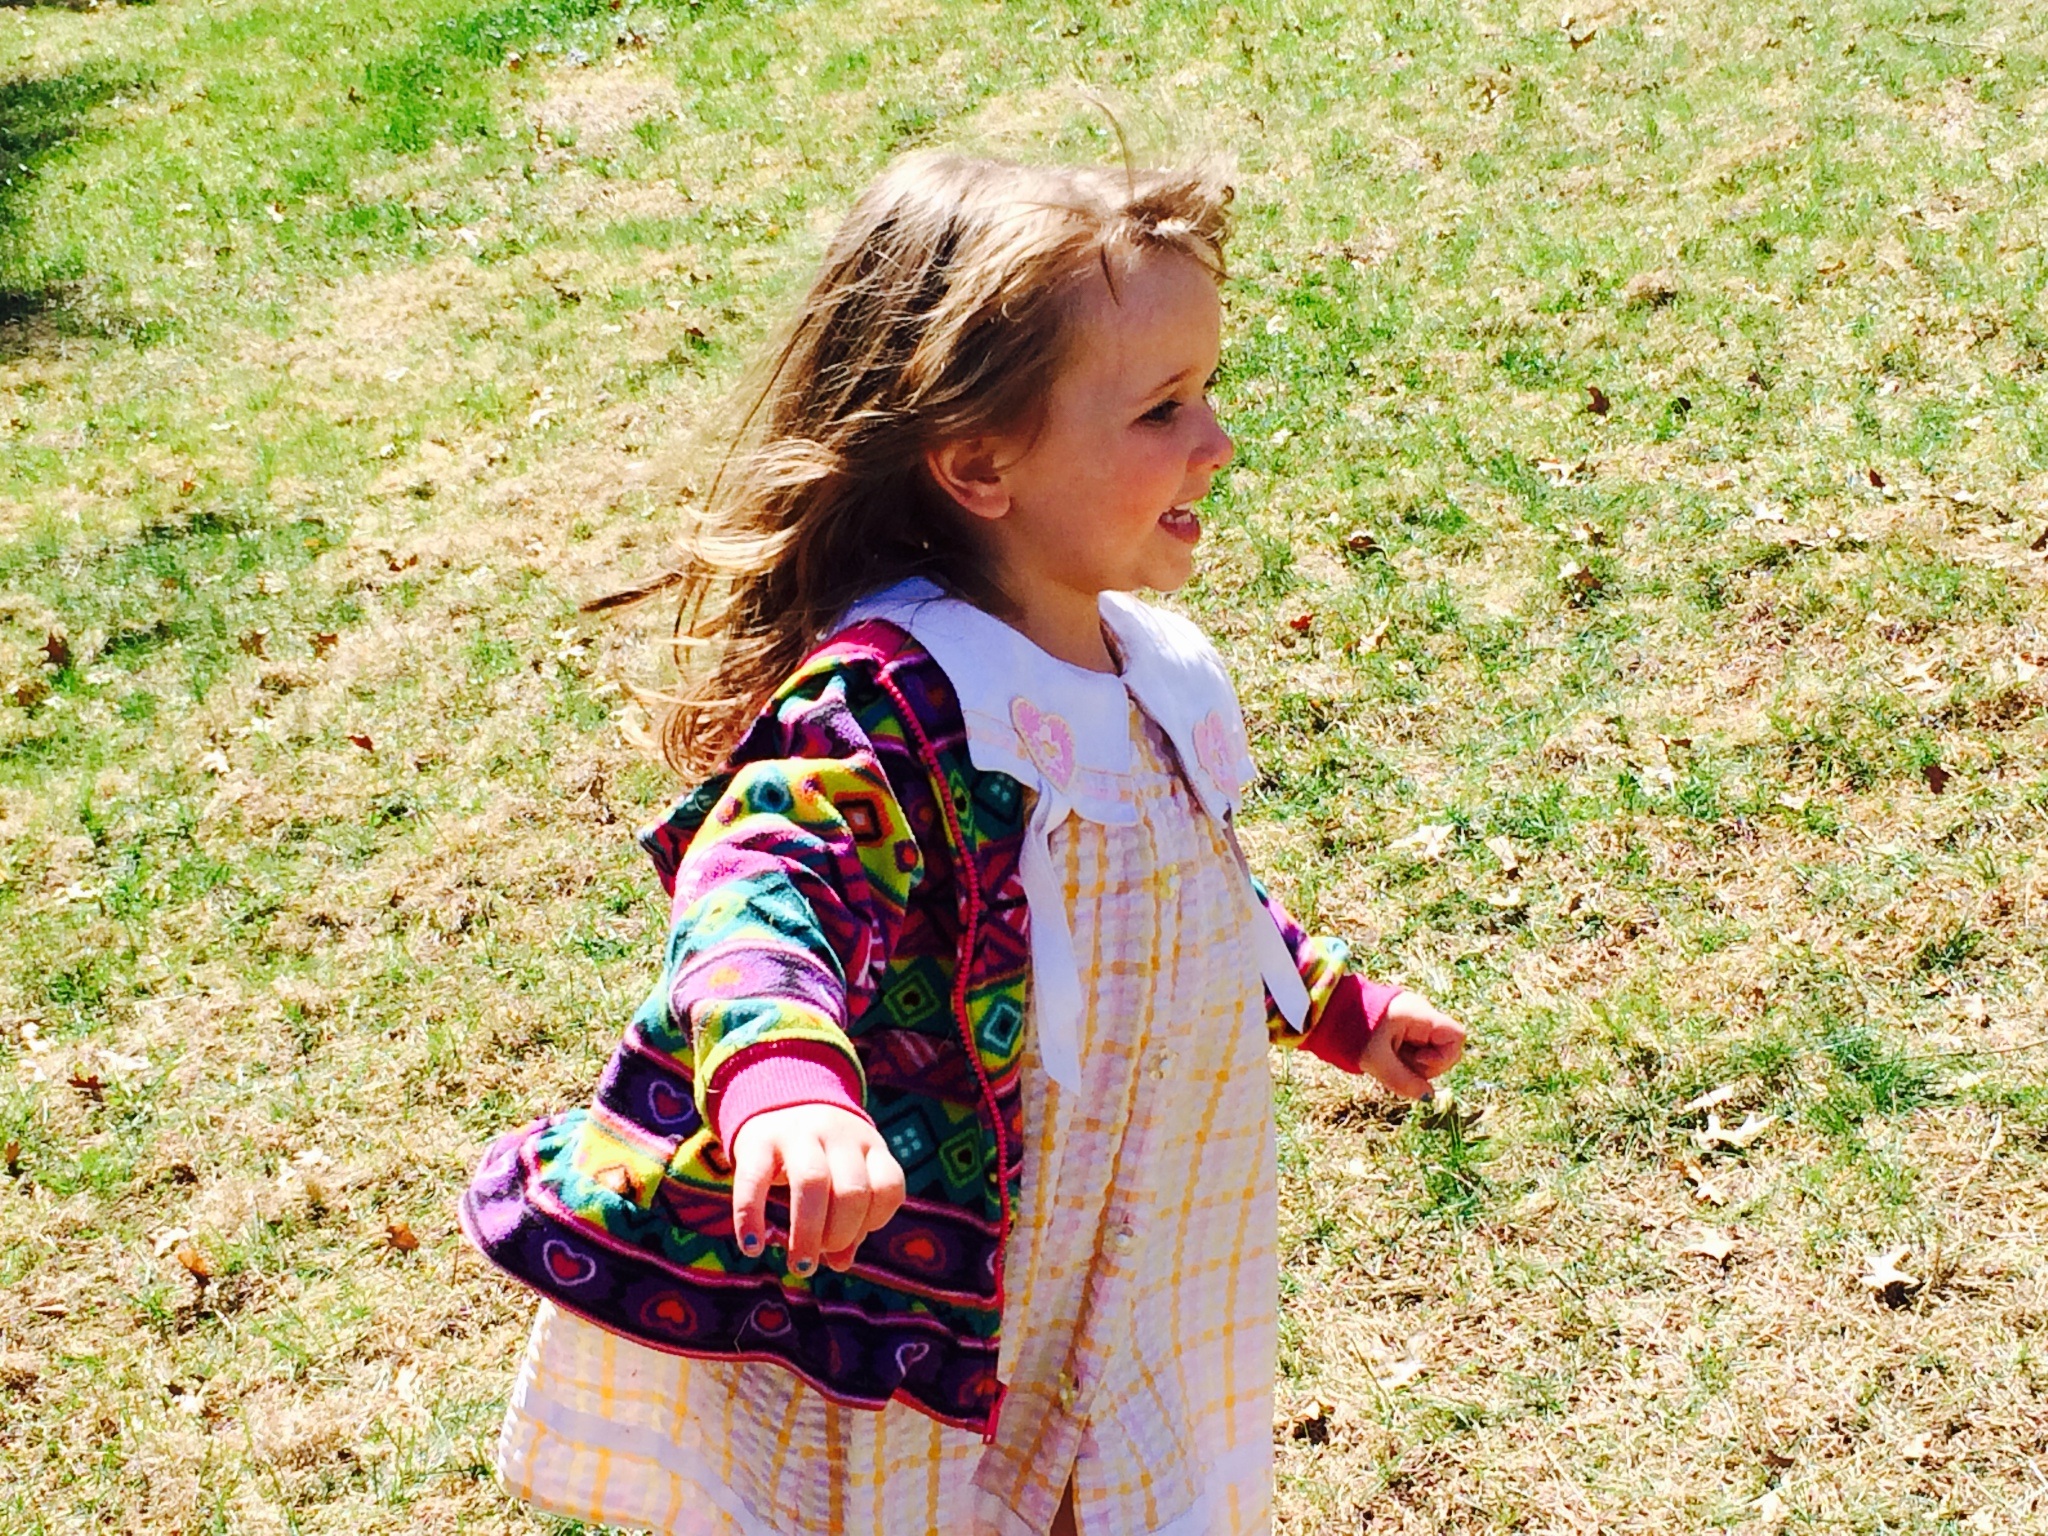
person, people, girl, play, kid, cute, young, spring, child, childhood, smiling, smile, face, outside, fun, dress, happy, toddler, little, adorable, little girl